Turritis glabra

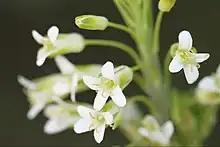
The flowers are cream or white, with 4 petals.

The inflorescence is a terminal raceme with numerous small, white flowers on small flower stems (pedicels) up to 2 centimeters long. There are four greenish sepals about 5 millimeters long; four pale yellow petals up to 1.7 cm long; 6 stamens and 1 style. The fruit is a greenish silique up to 8 cm long by 1.7 cm wide, flattened, and held vertically beside the stem.